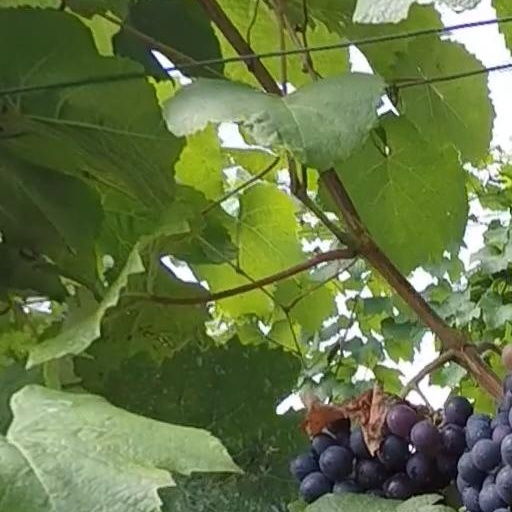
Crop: grape